Stommeln

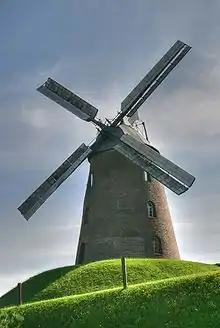
The town's landmark: a windmill

Stommeln is a village ("Stadtteil"), part of the town of Pulheim, in North Rhine-Westphalia, Germany. It has a population of 8,462 (2021).